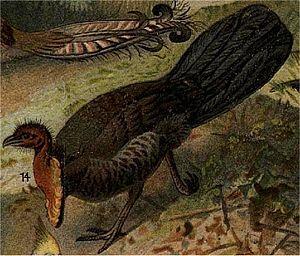
Talegalla est un genre d'oiseaux de la famille des Megapodiidae, et qui comprend trois espèces.